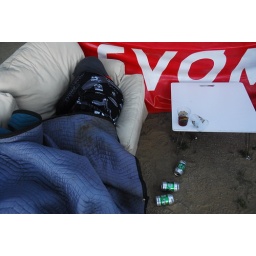
we found Sedrik sleeping in the booth on our couch around 6:30am on Sunday.